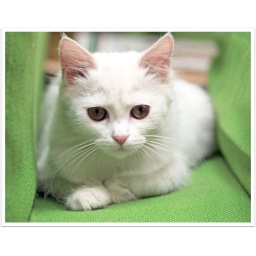
Almost four months old, cross breed, long hair, Adela, sitting like a lady in white